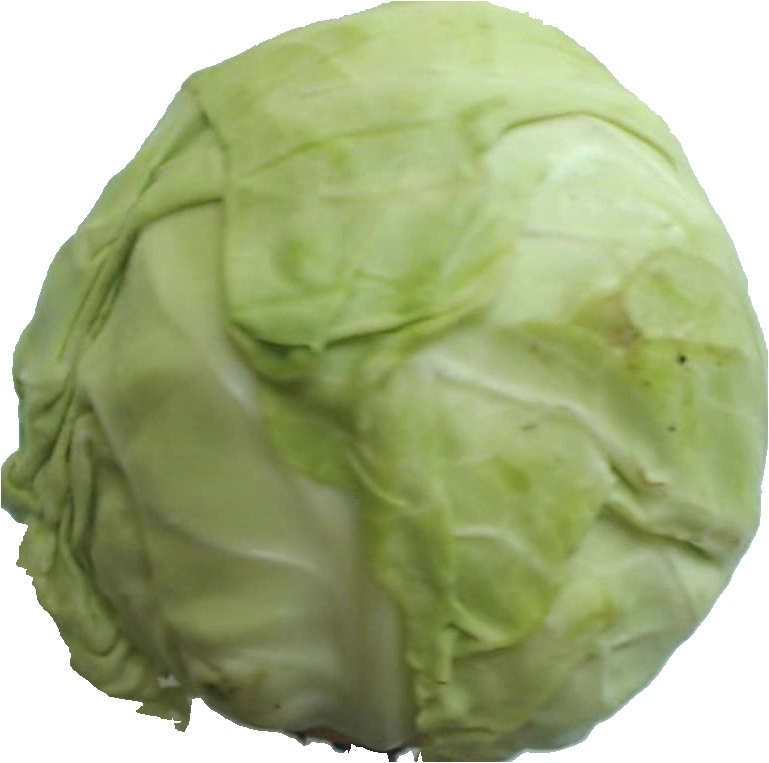
Label: cabbage_white_1